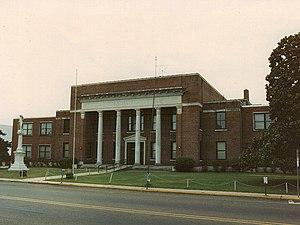
La ville de Philadelphia est le siège du comté de Neshoba, situé dans l'État du Mississippi, aux États-Unis.